Amalia Freud

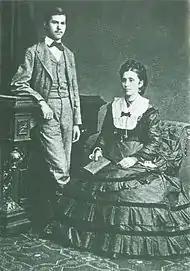
Freud with her son Sigmund, c. 1872

Just as Amalia idolised her eldest son, so there is evidence that the latter in turn idealised his mother, whose domineering hold over his life he never fully analysed. He did however recount a railway journey with her at the age of 4 amongst his earliest memories and also recalled her instruction in German reading and writing. Late in life he would term the mother-son relationship "the most perfect, the most free from ambivalence of all human relationships. A mother can transfer to her son the ambition she has been obliged to suppress in herself". His tendency to split off and repudiate hostile elements in the relationship would be repeated with significant figures in his life such as his fiancée and Wilhelm Fliess.